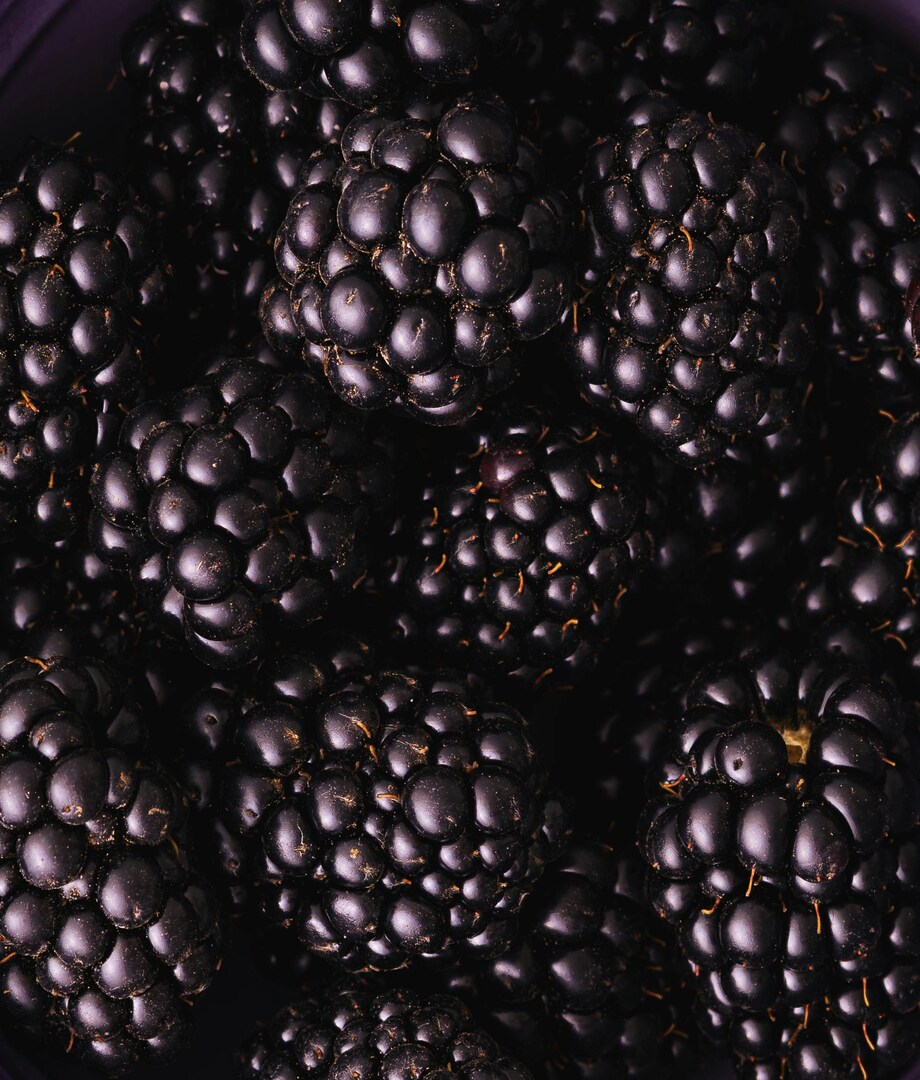
Label: blackberry